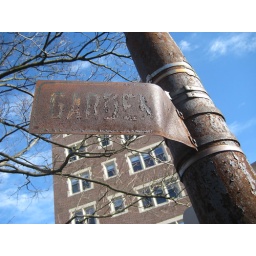
Old street sign For garden street in cambridge, the street my parents live on